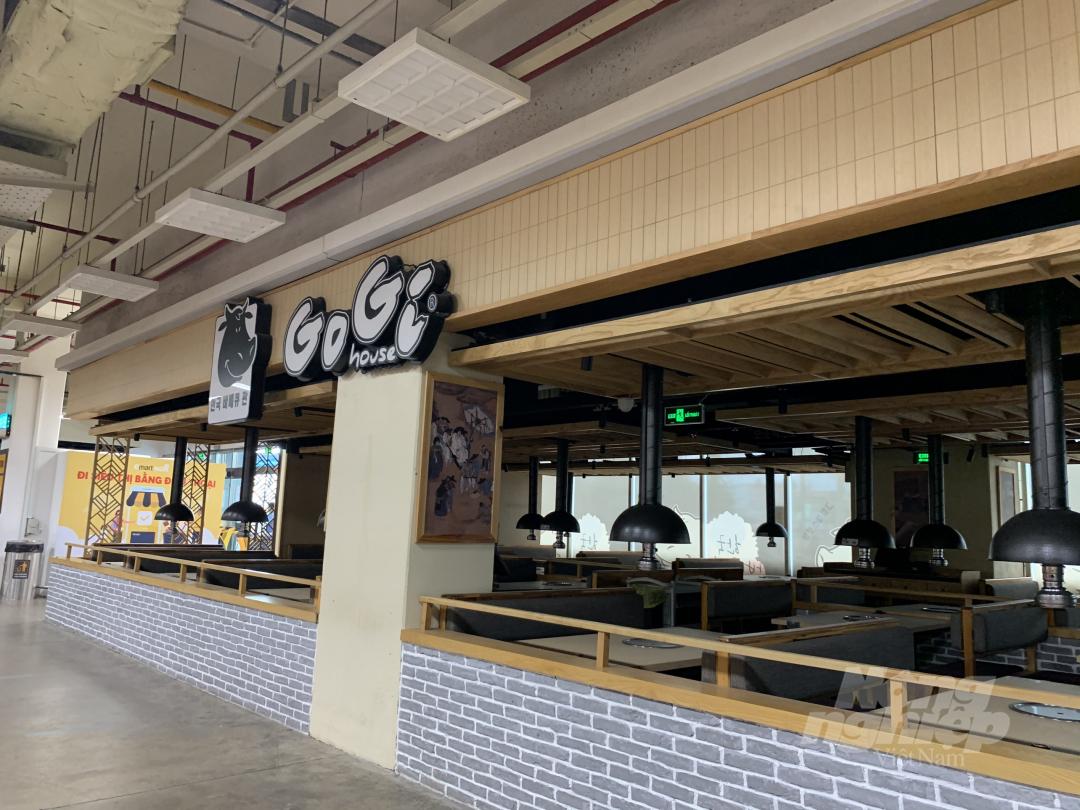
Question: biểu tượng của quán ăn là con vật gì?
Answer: biểu tượng của quán ăn là đầu con bò